Insular flying fox

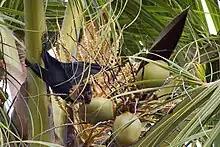
Pacific flying fox feeding in Cocos nucifera

Insular flying foxes are frugivores and eat pollen and nectar. They are important pollinators of "Ceiba pentandra" and perhaps other species.